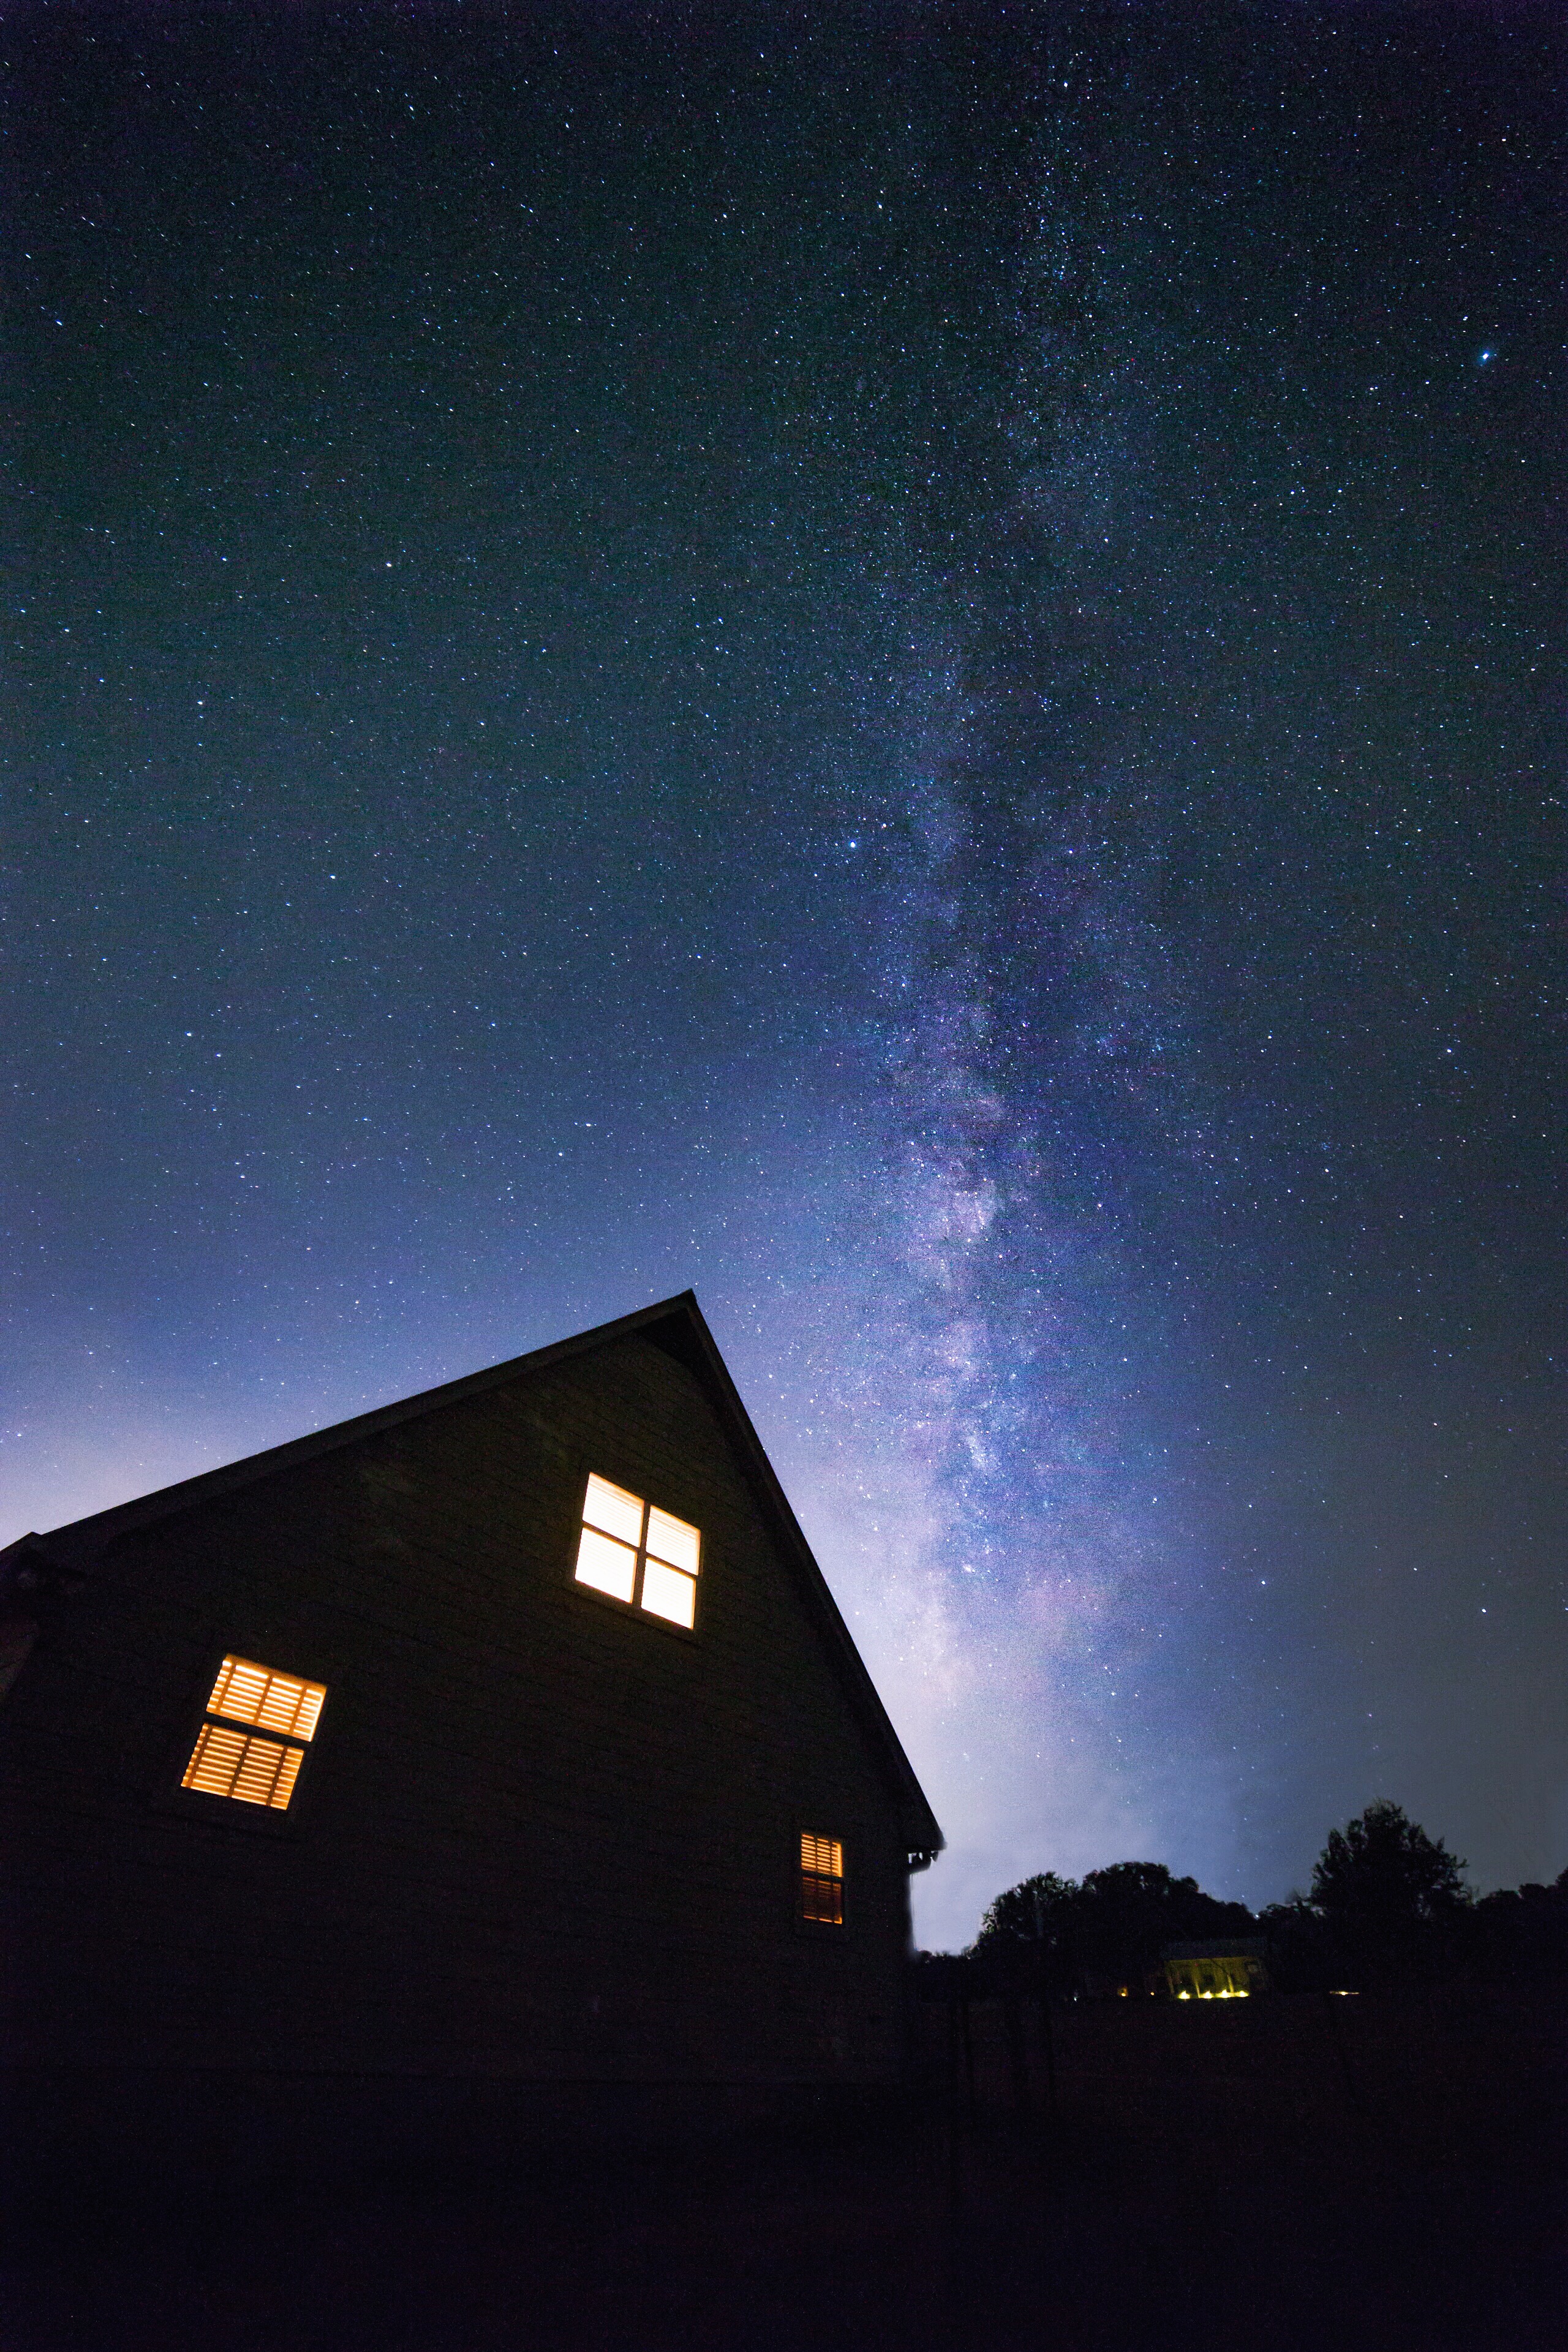
silhouette, light, sky, night, house, star, milky way, atmosphere, dark, darkness, galaxy, aurora, moonlight, lights, astronomy, stars, midnight, astronomical object, atmosphere of earth